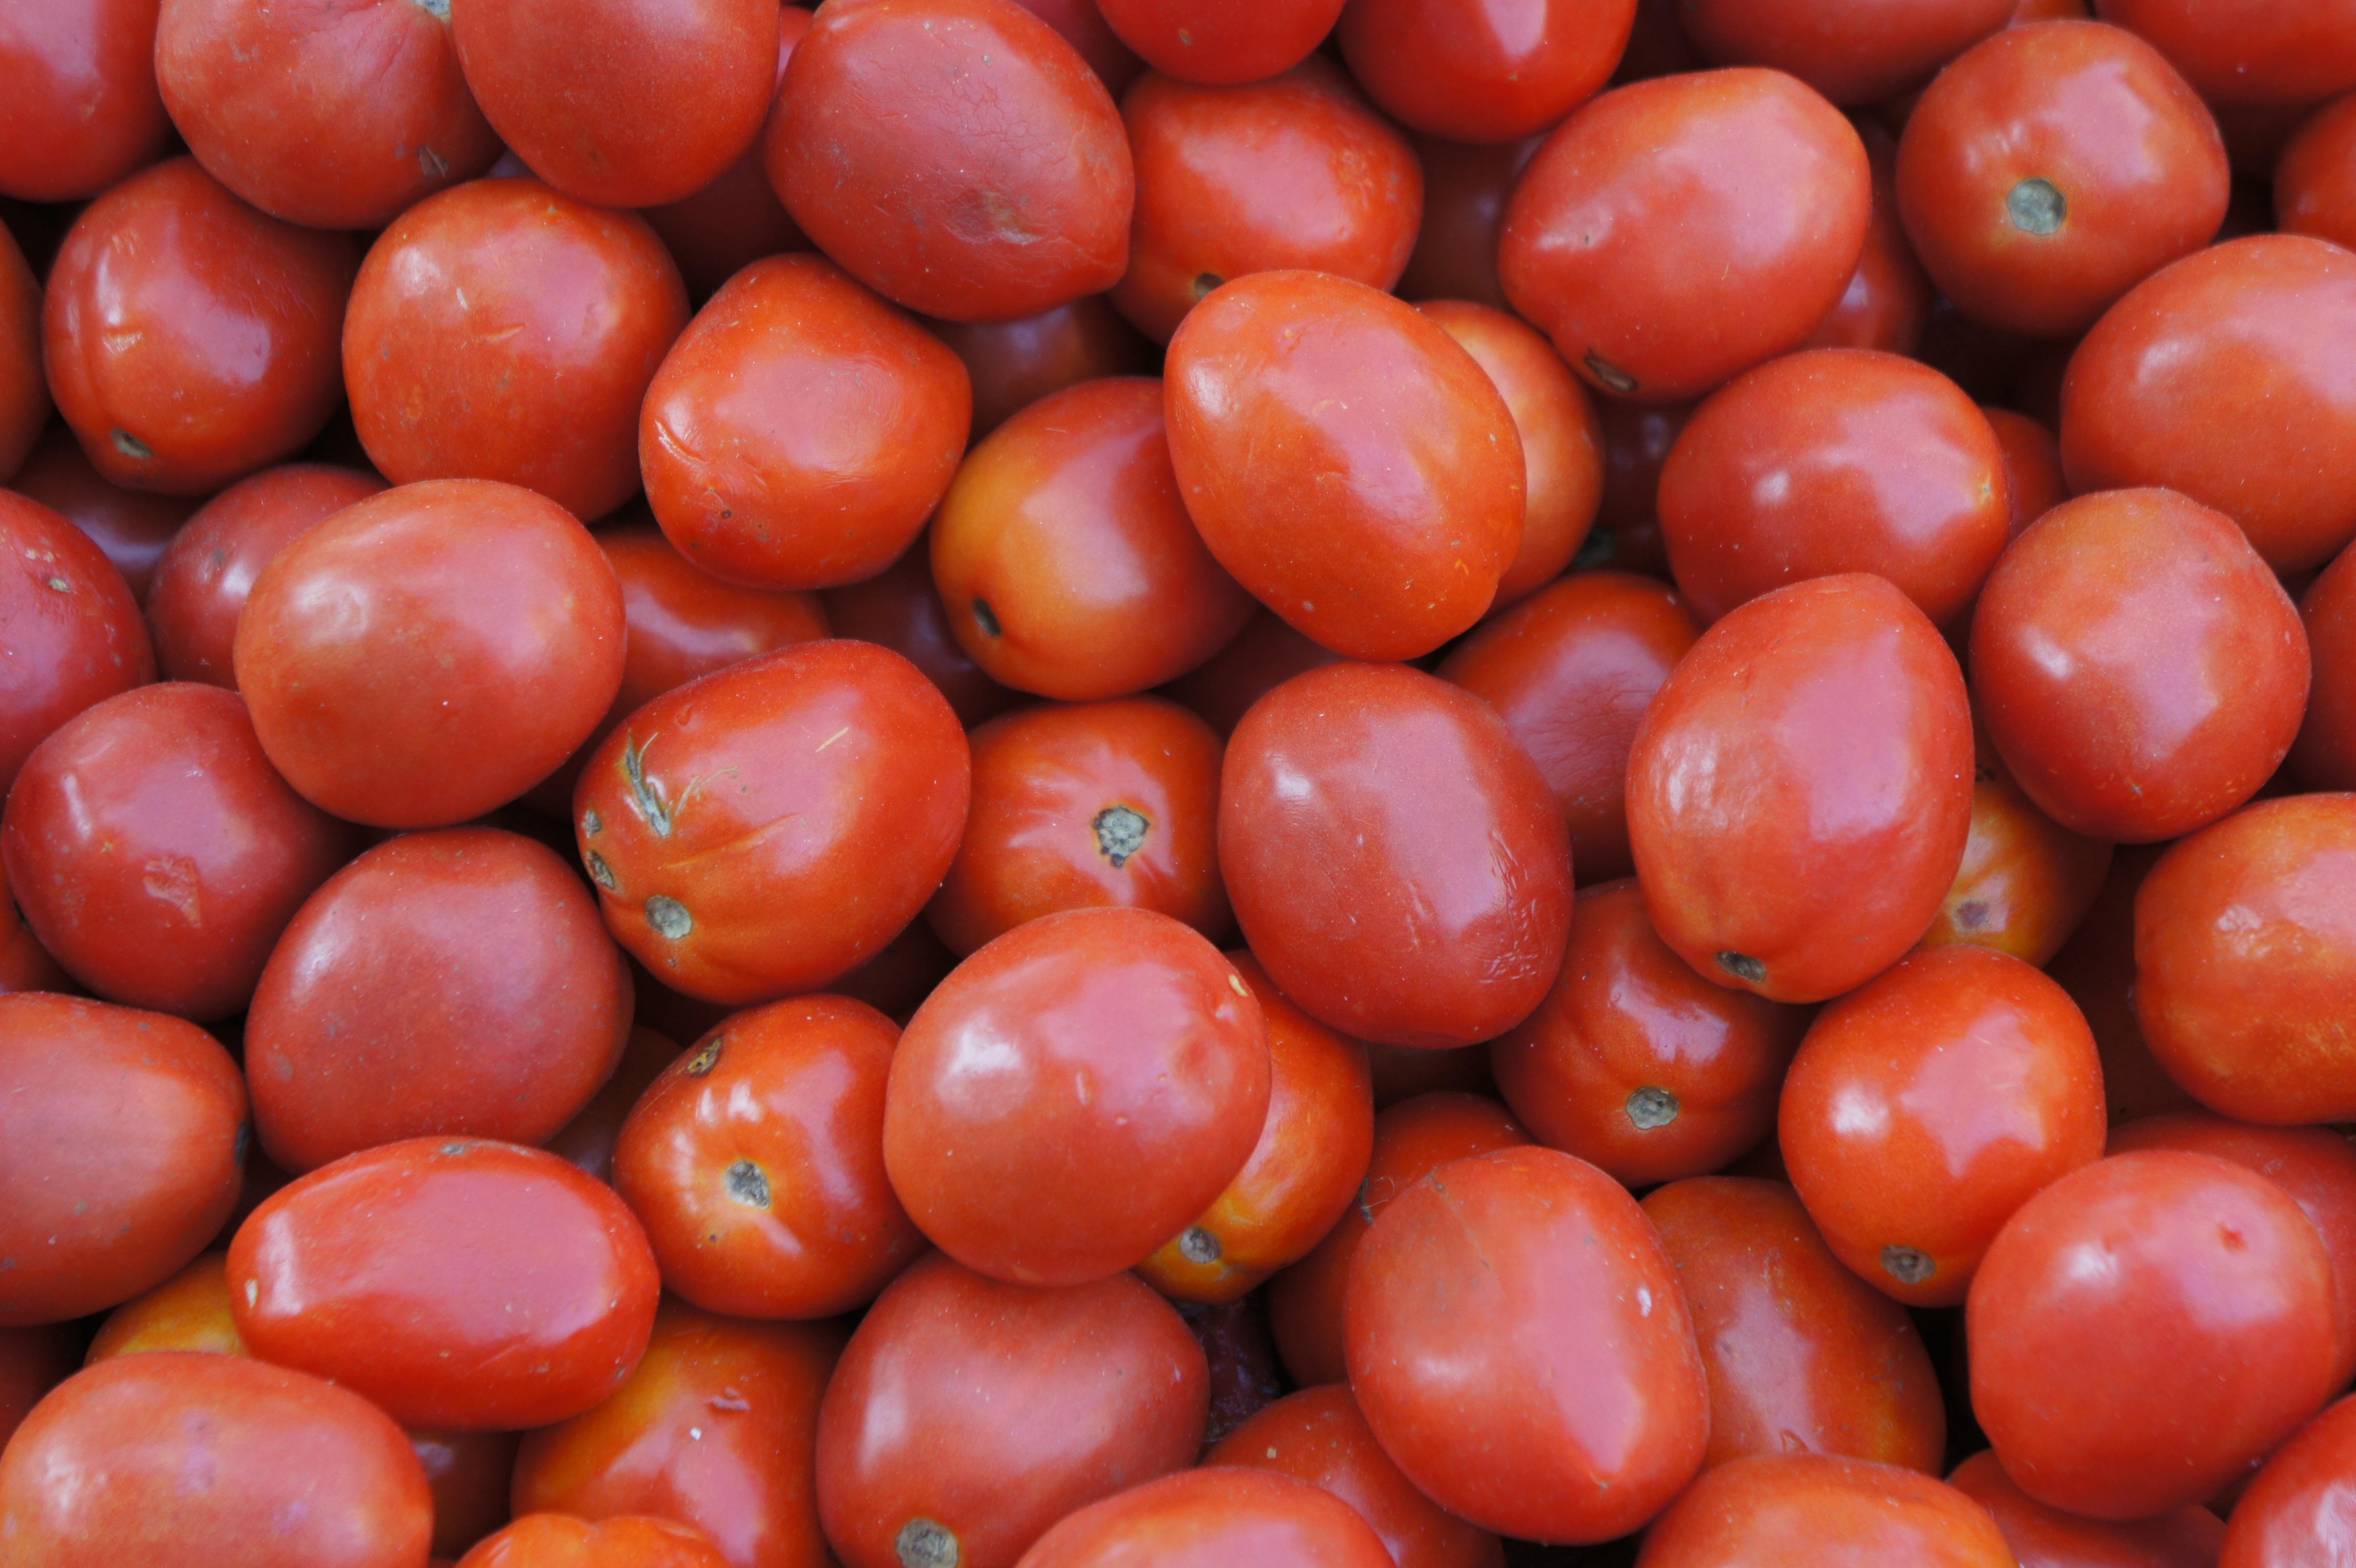
plant, fruit, food, produce, vegetable, market, eat, tomato, vegetables, tomatoes, sell, myanmar, burma, rose hip, farmers local market, flowering plant, vegetable market, land plant, potato and tomato genus